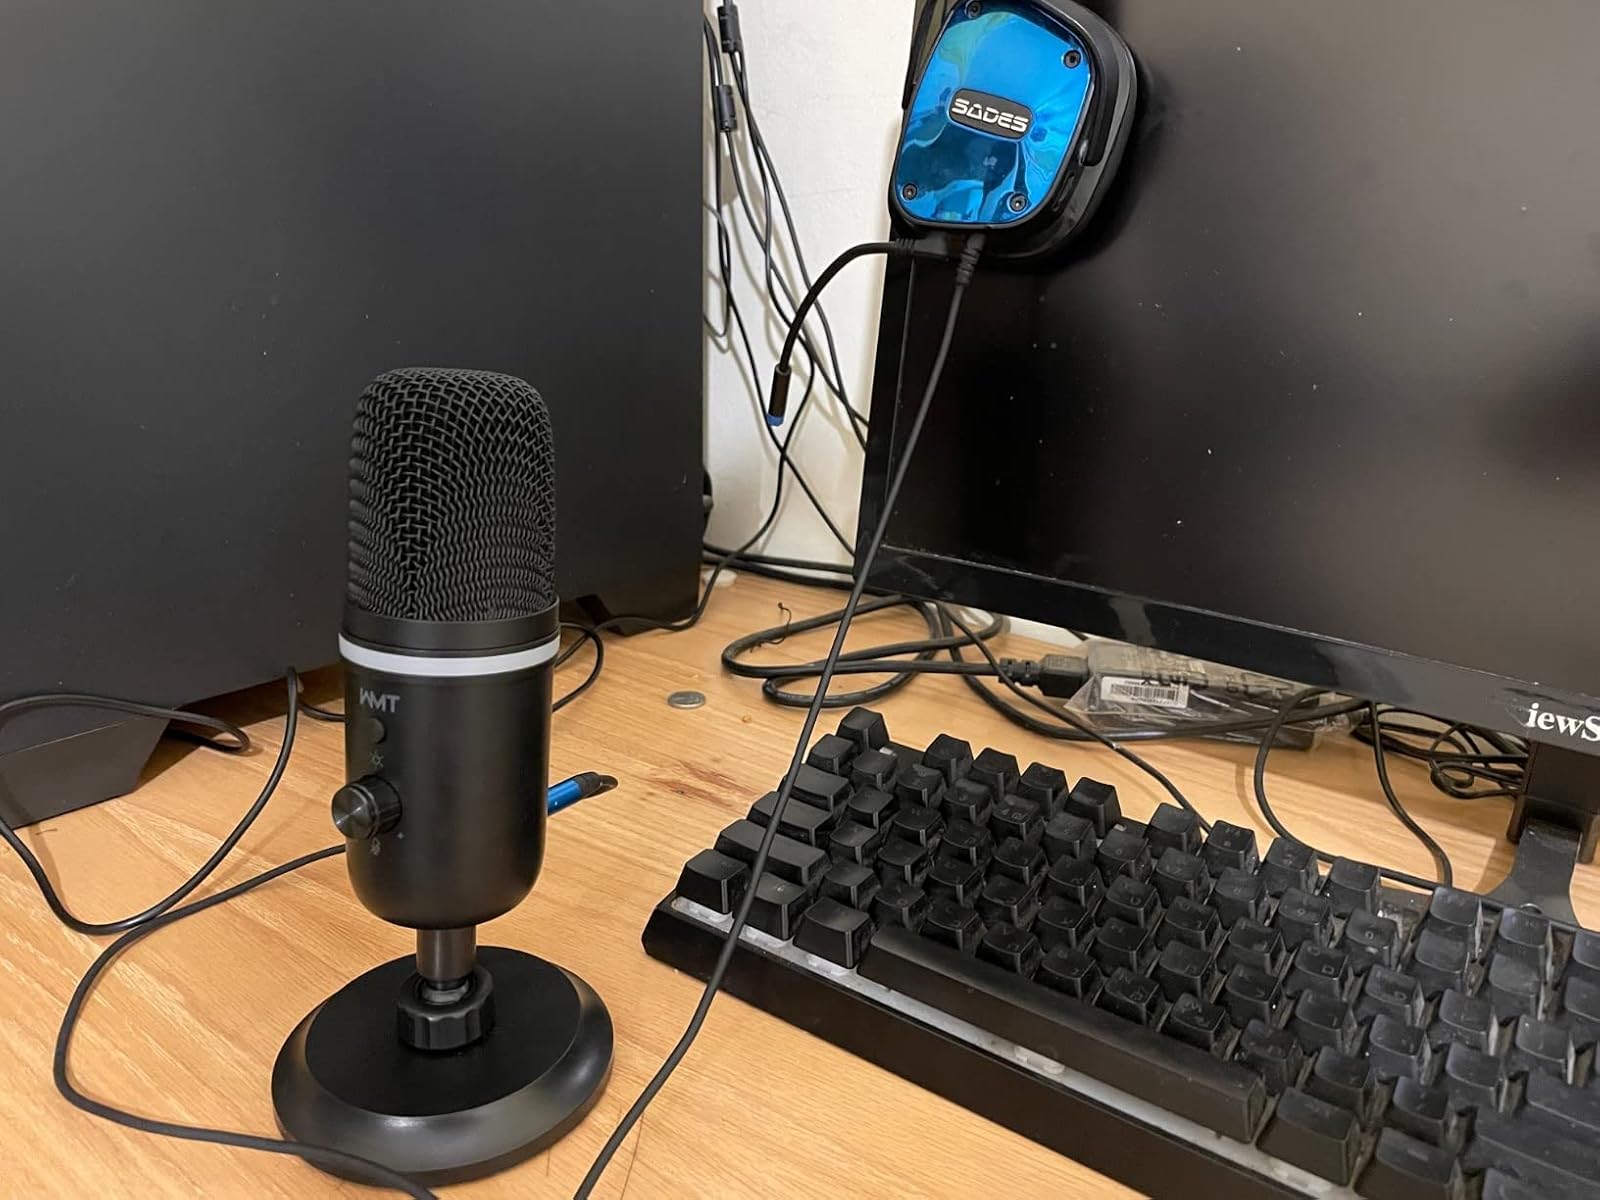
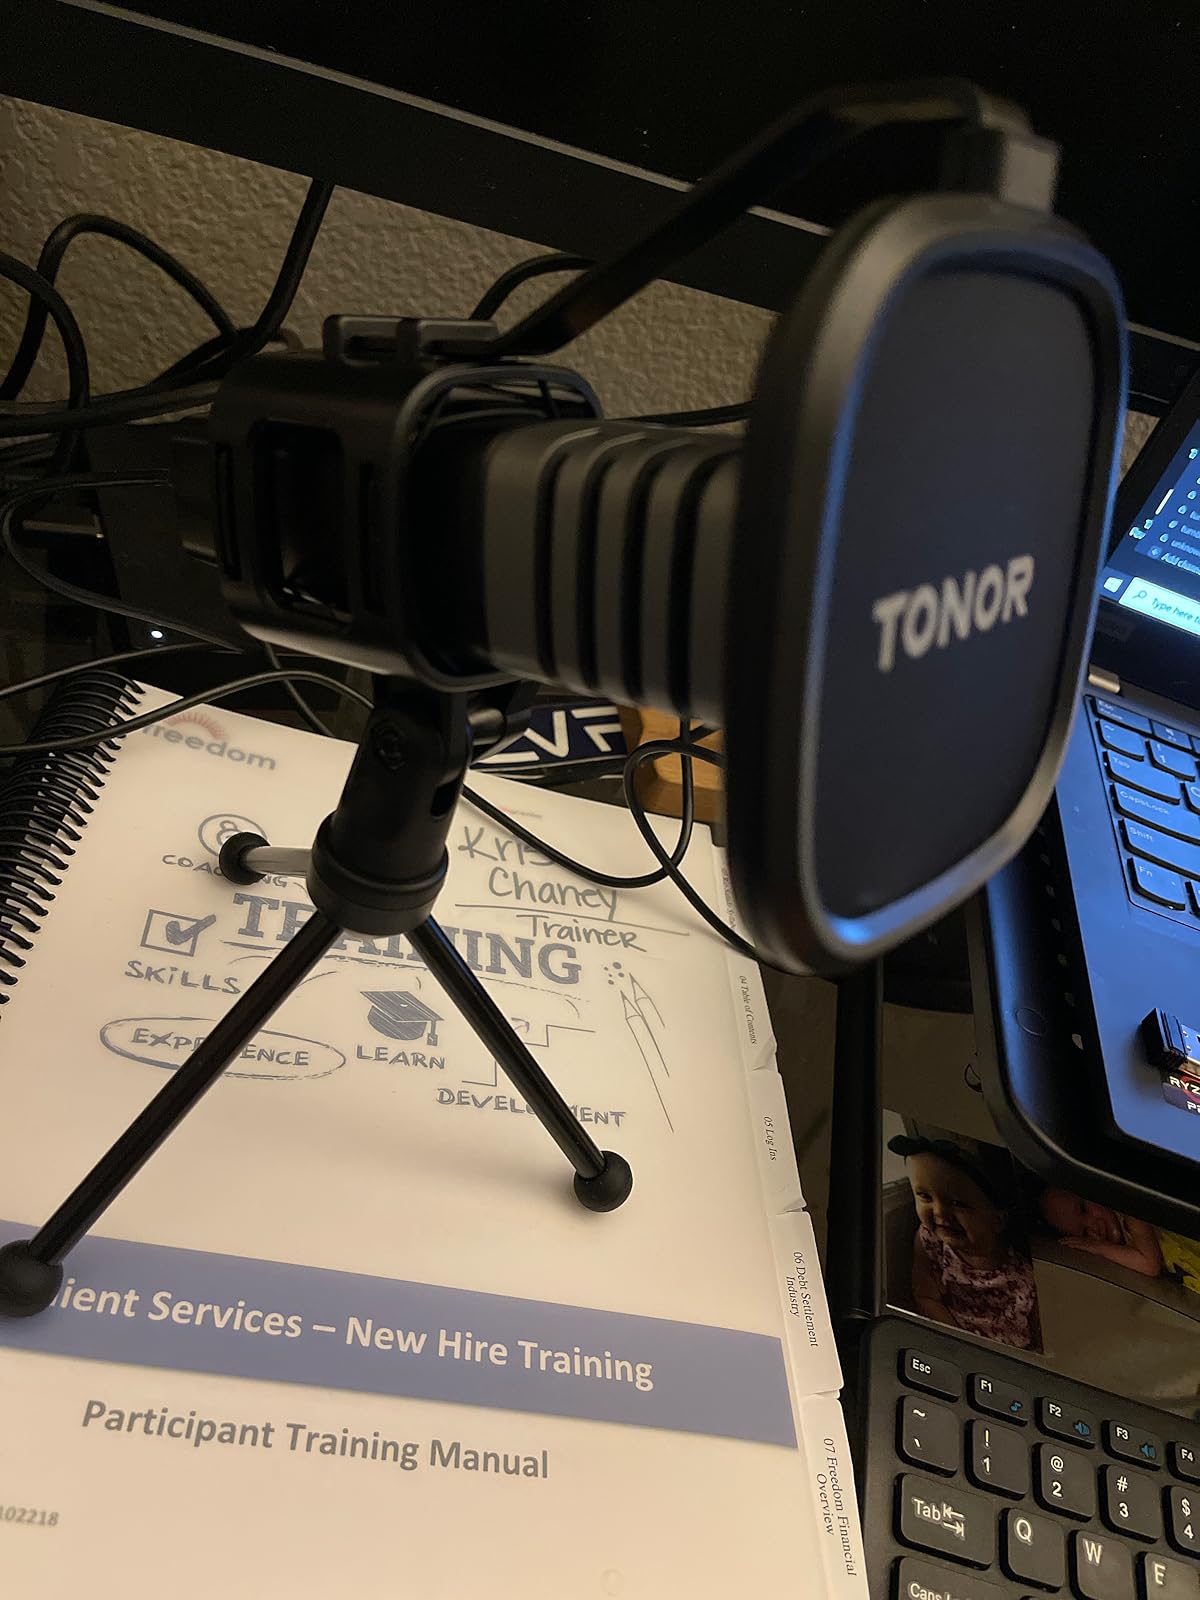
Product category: microphone
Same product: no